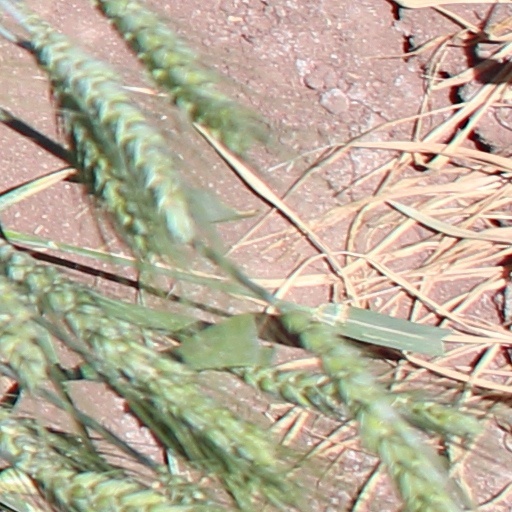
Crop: wheat